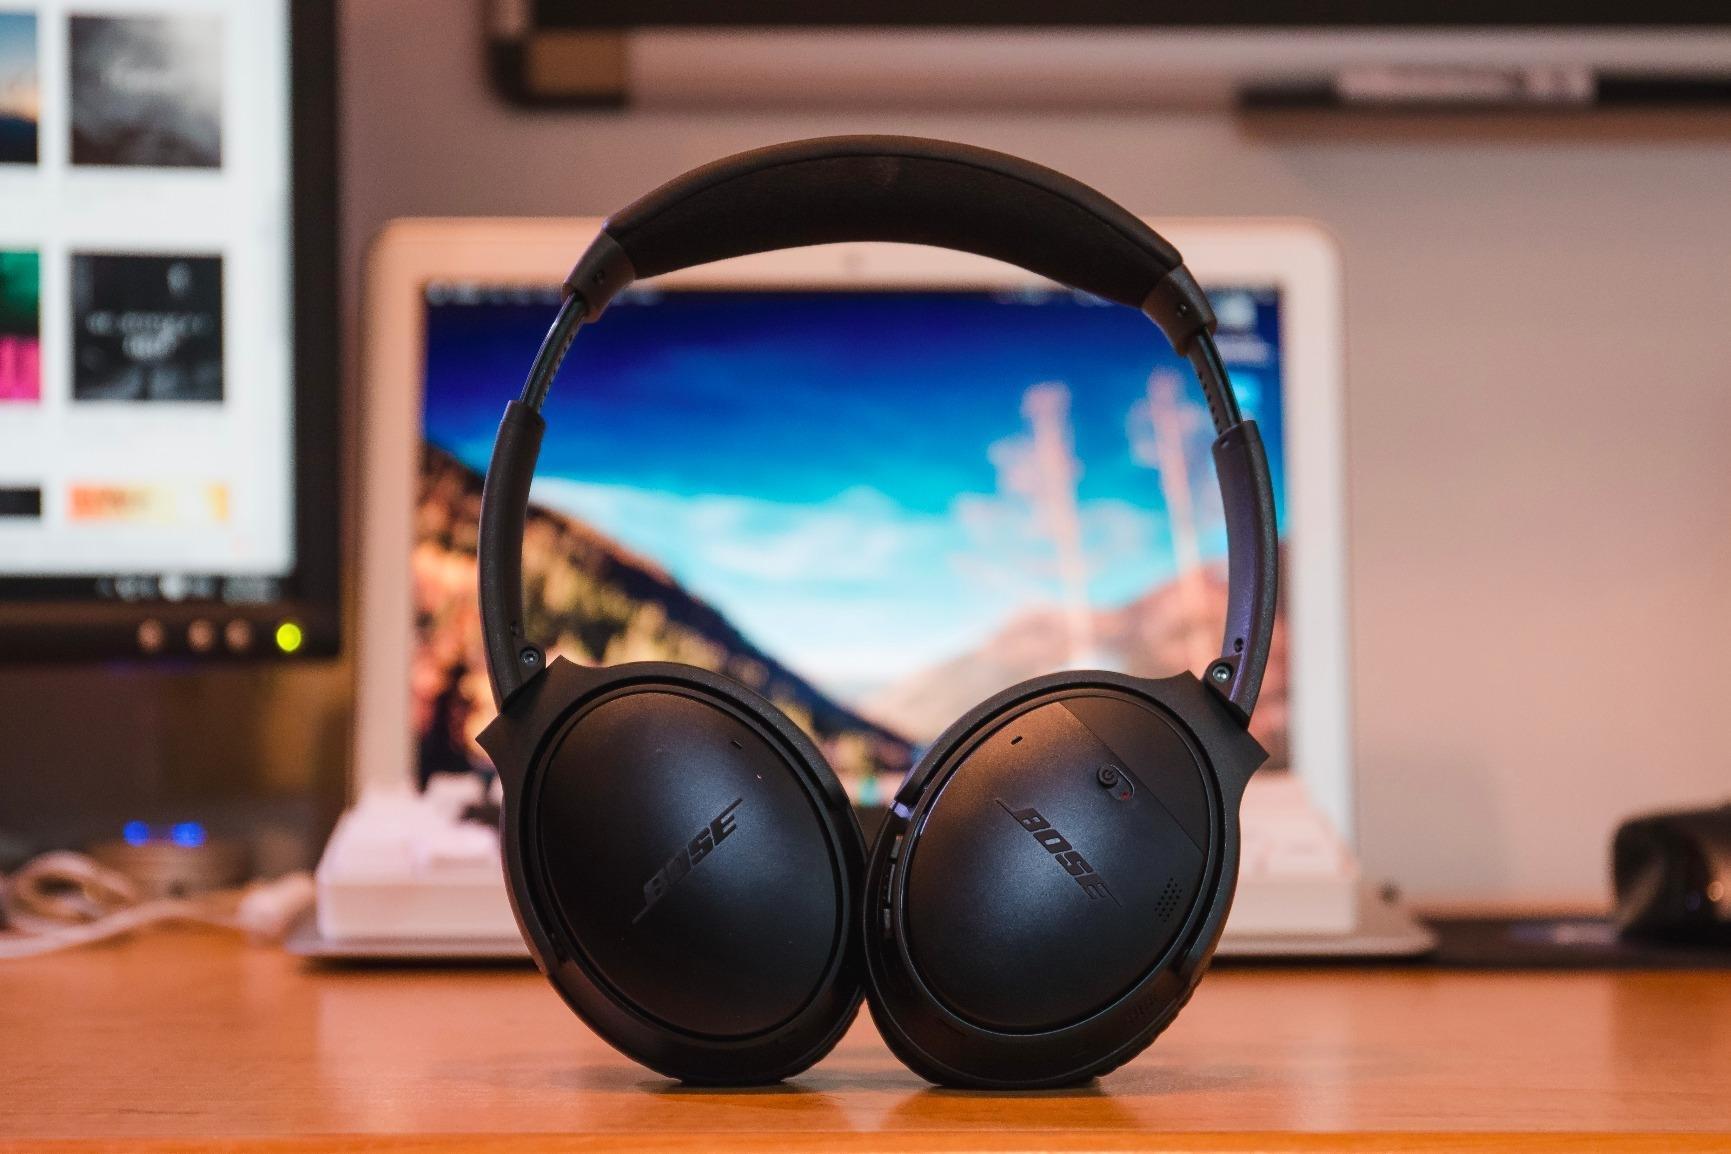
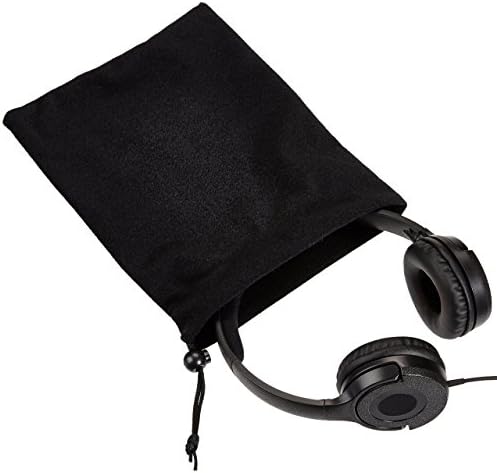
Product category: headphones
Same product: no